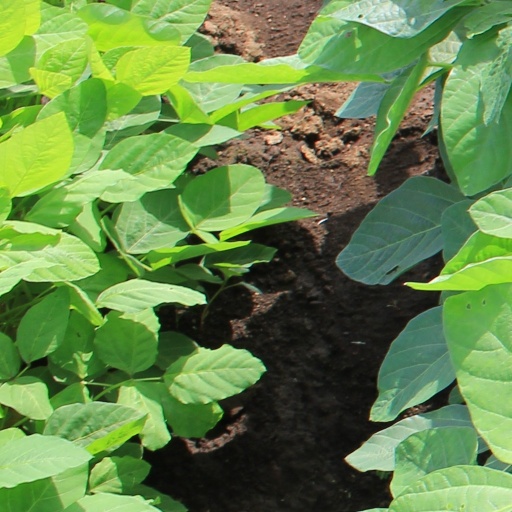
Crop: soybean